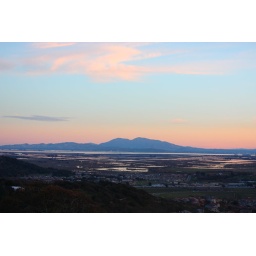
Mt. Diablo at sunset, was trying to get the pink clouds in the picture